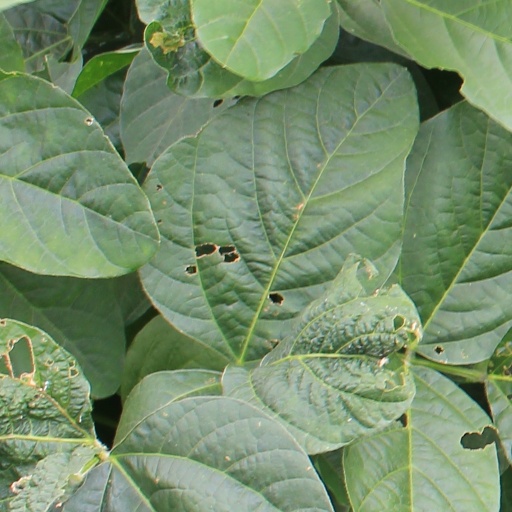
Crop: soybean